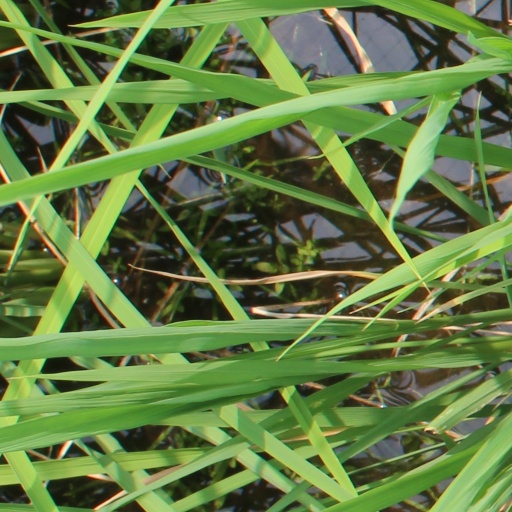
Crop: rice